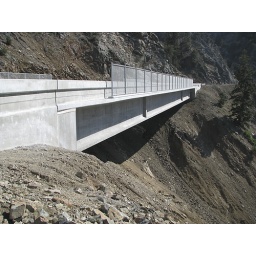
New concrete bridge over rockslide section that closed the highway several years ago